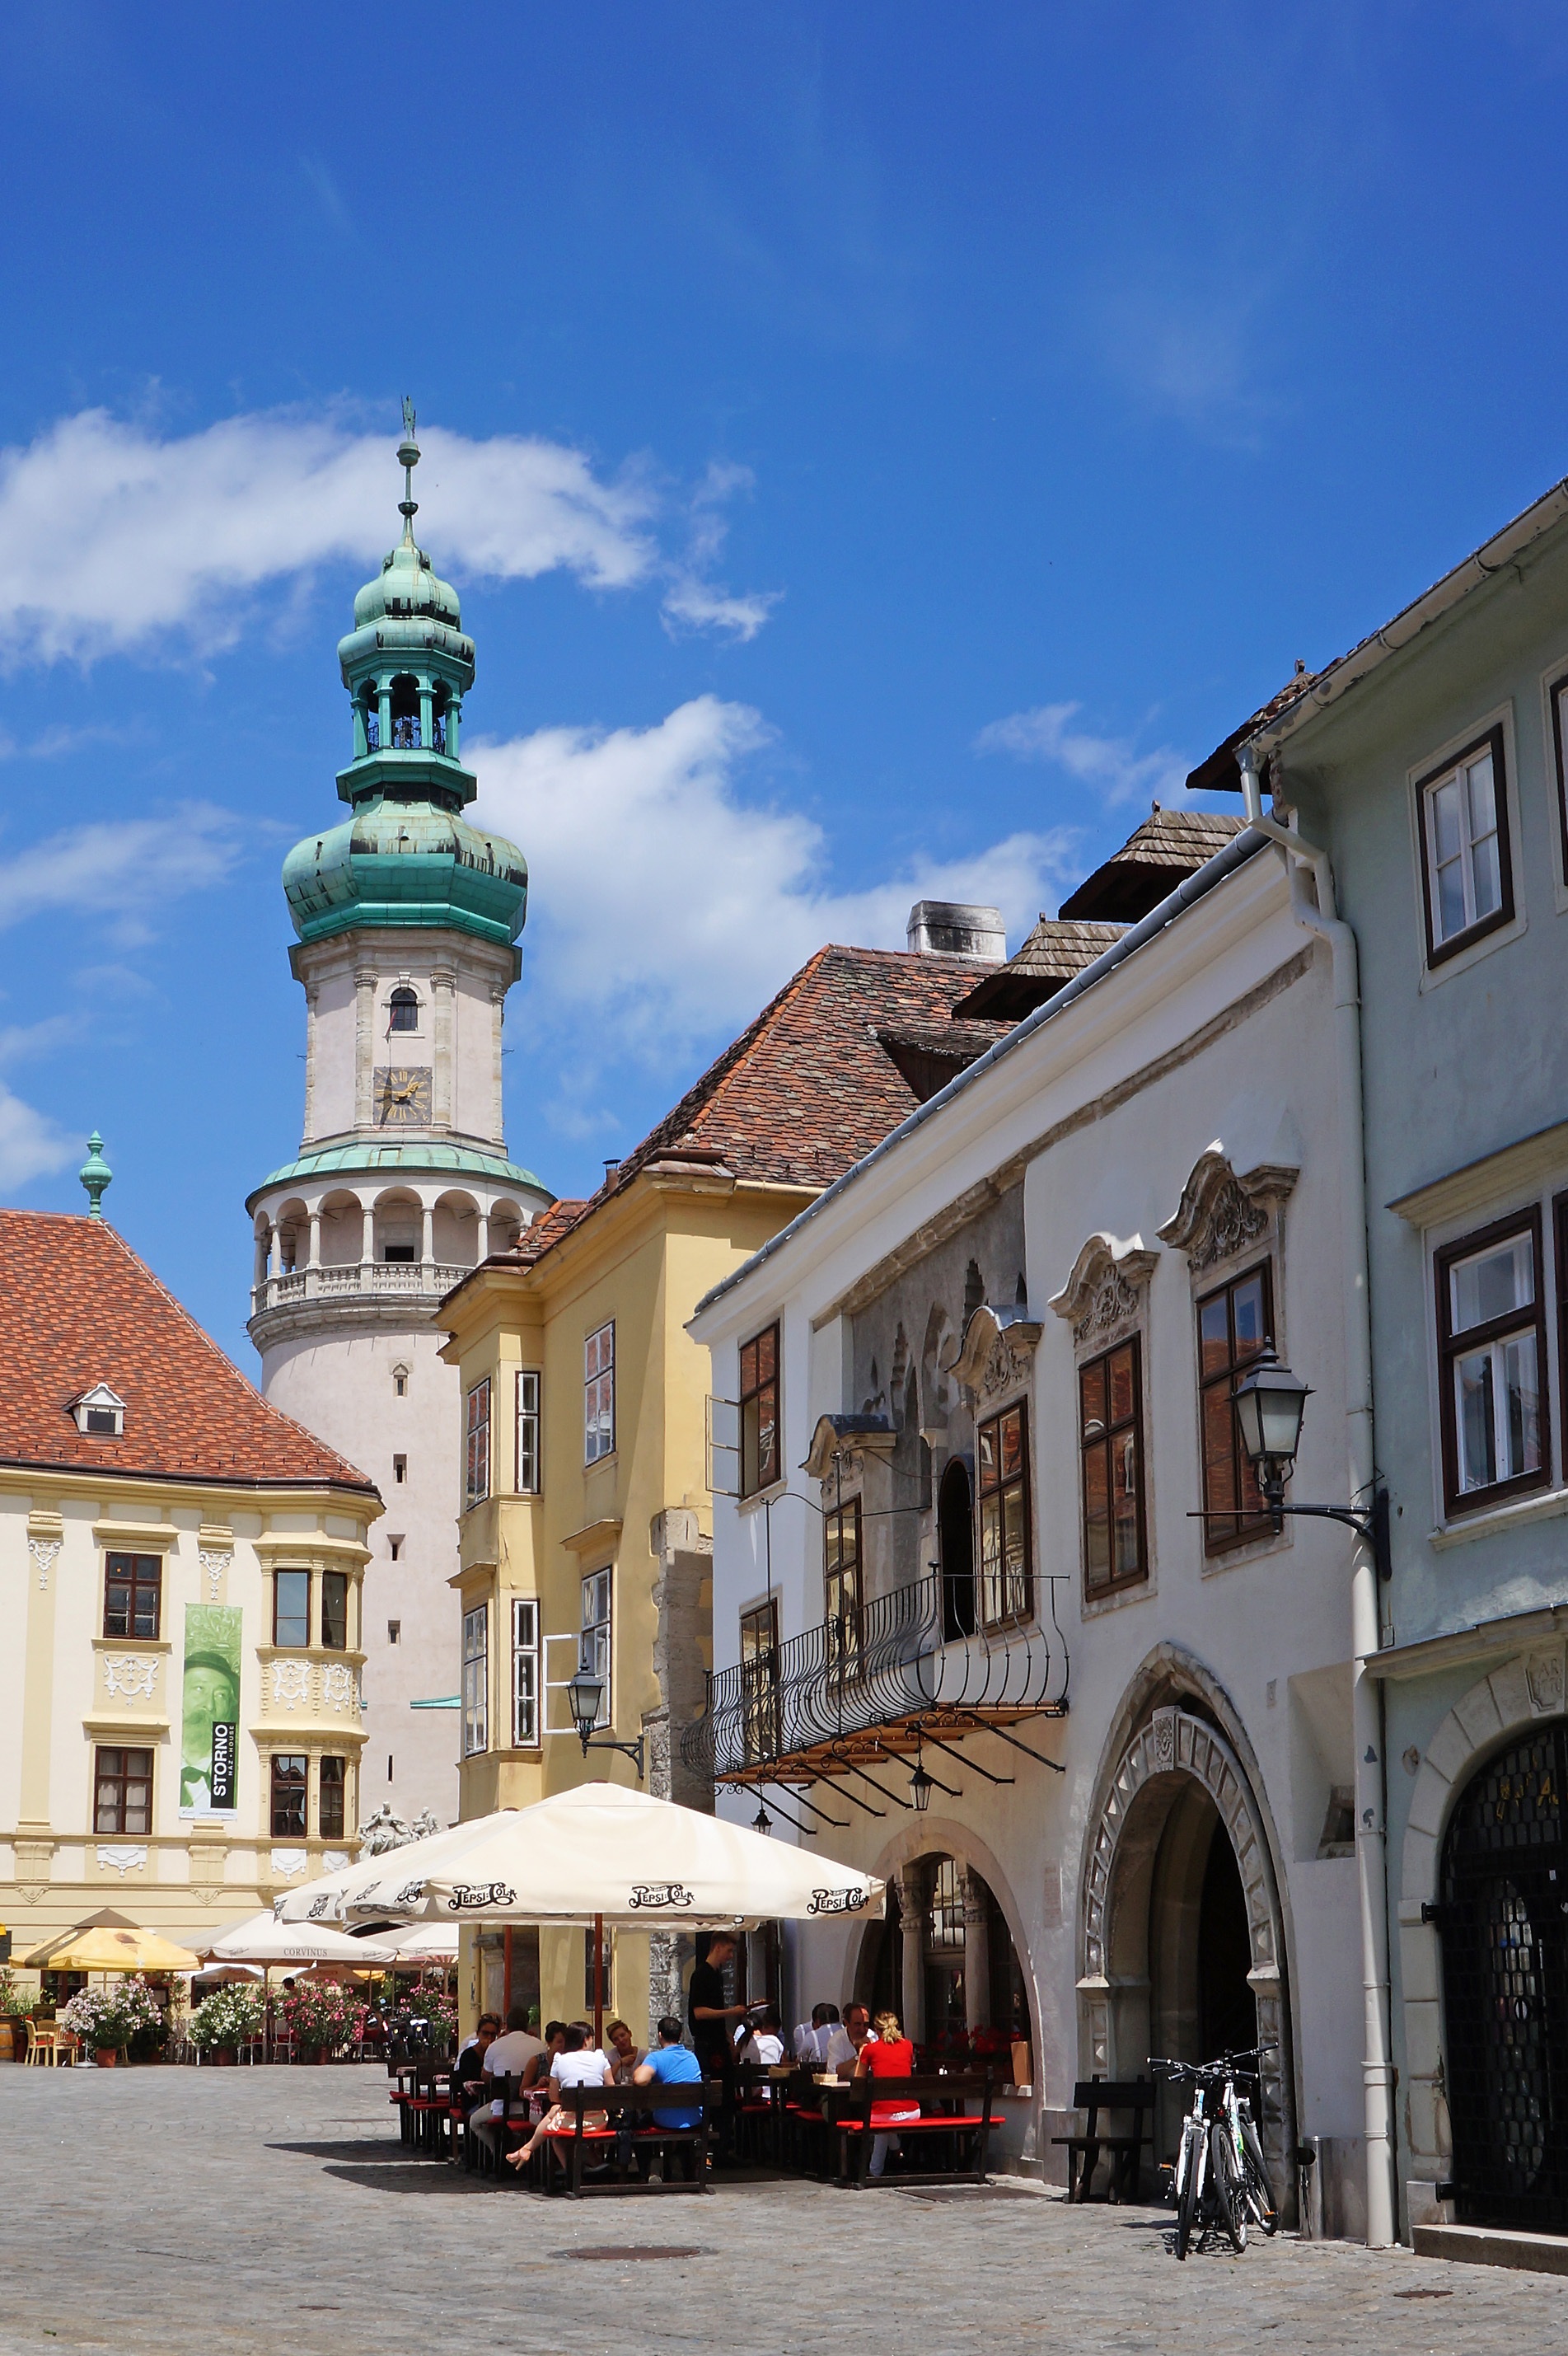
architecture, road, street, house, town, building, city, cityscape, downtown, vacation, travel, village, tower, landmark, tourism, hungary, town square, estate, neighbourhood, fire tower, main square, sopron hungary, human settlement